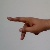
The image shows a hand gesture representing the letter 'P' in Indian Sign Language.